Charlotte, Queen of Cyprus

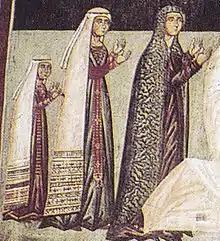
family of Vasilios Hamados, detail from Arhangelos Michael church at Pedoulas

Charlotte was born in Nicosia on 28 June 1444, the eldest and only surviving daughter of King John II of Cyprus and Helena Palaiologina. Her younger sister Cleopha died in June 1448, shortly before Charlotte's fourth birthday, leaving her the sole legitimate heir to the Cypriot throne and her father's titles. She had an illegitimate half-brother, James, born to her father's Greek mistress Marietta de Patras.